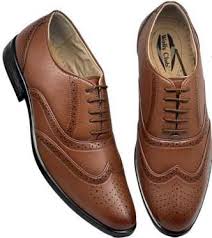
Label: Brogue